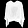
Label: Coat